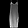
Label: Dress